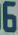
Number: 6